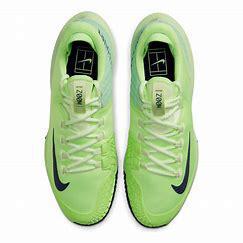
Brand: Nike
Model: Court Air Zoom Zero